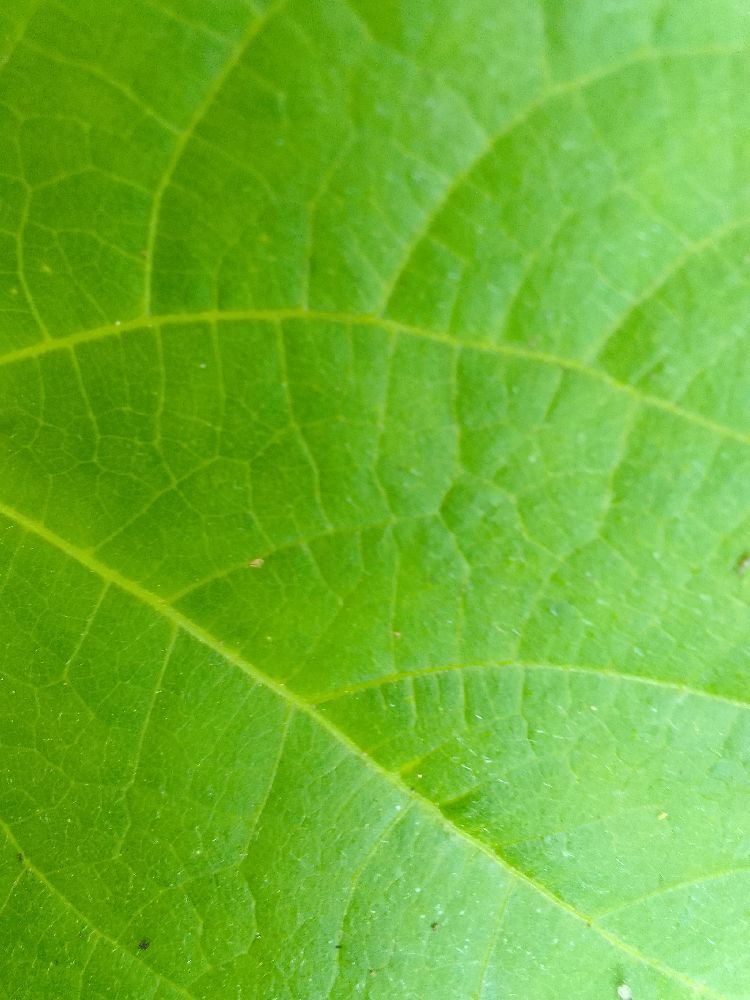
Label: healthy